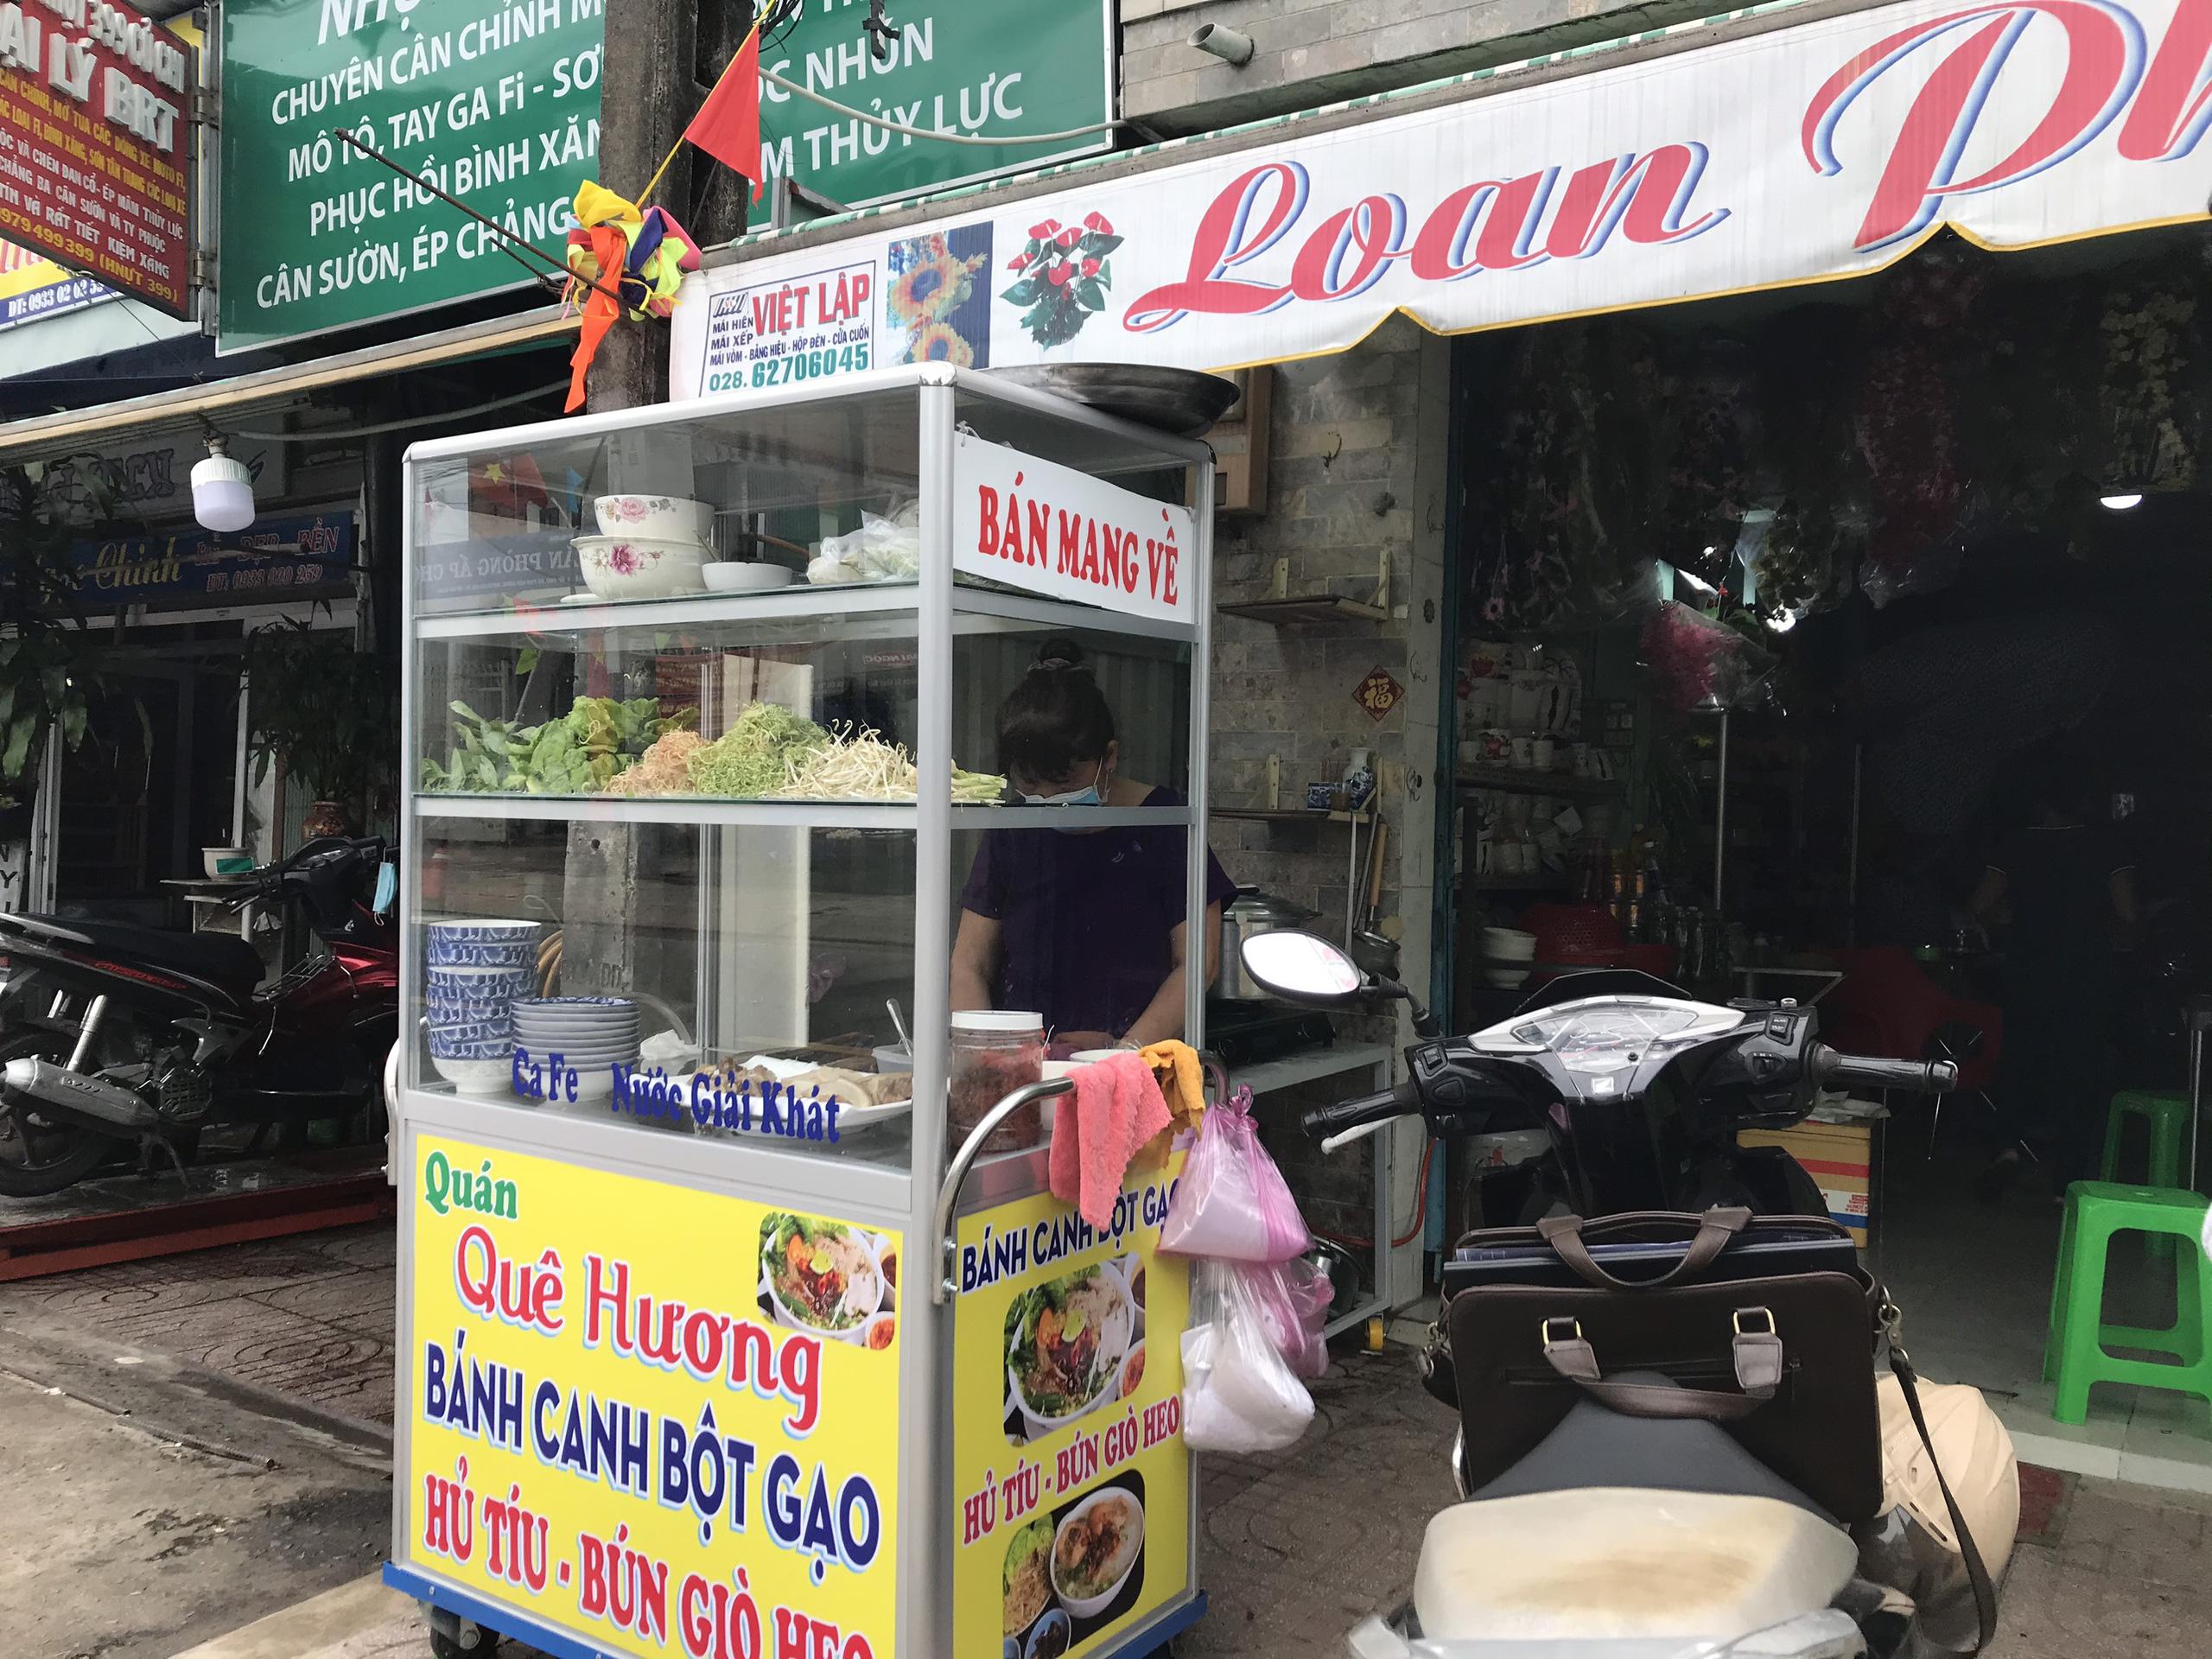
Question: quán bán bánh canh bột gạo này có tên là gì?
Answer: quê hương